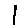
Label: 1